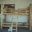
Label: bed